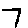
Label: 7